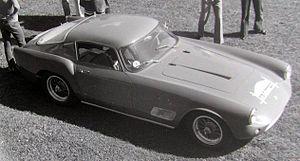
La Ferrari 250 GT Berlinetta « Tour de France » est une voiture sportive de prestige développée par le constructeur automobile italien Ferrari.
Organisée la première fois en 1992, le Tour Auto est une compétition de voitures historiques créée par l'organisateur d'événementiels automobiles Peter Auto dont le départ est donné à Paris, des Jardins du Trocadéro à l'origine puis du Grand Palais depuis 2012. Cette course annuelle, qui réunit 200 à 240 équipages, traverse la France en cinq jours et elle est ponctuée d'épreuves chronométrées sur circuit et de spéciales sur des portions de route fermées.